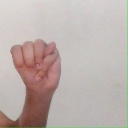
अक्षर: म